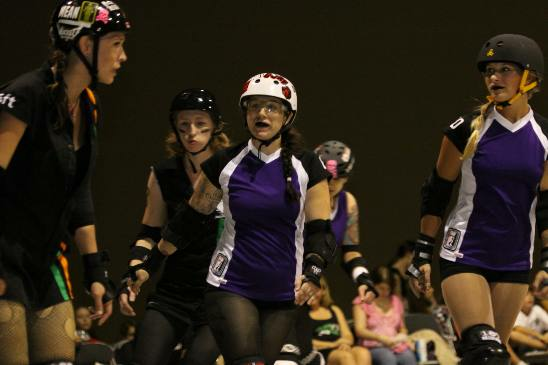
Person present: Yes